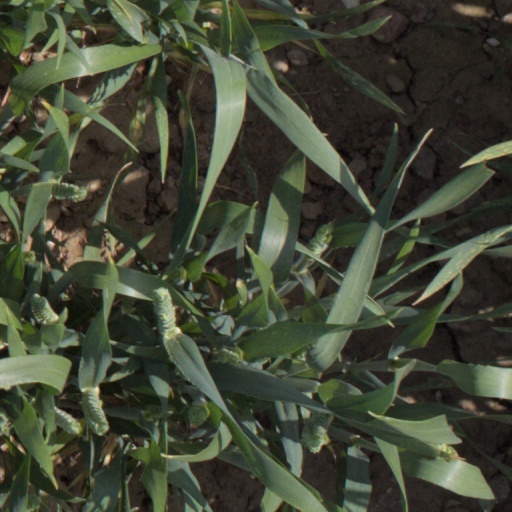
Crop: wheat